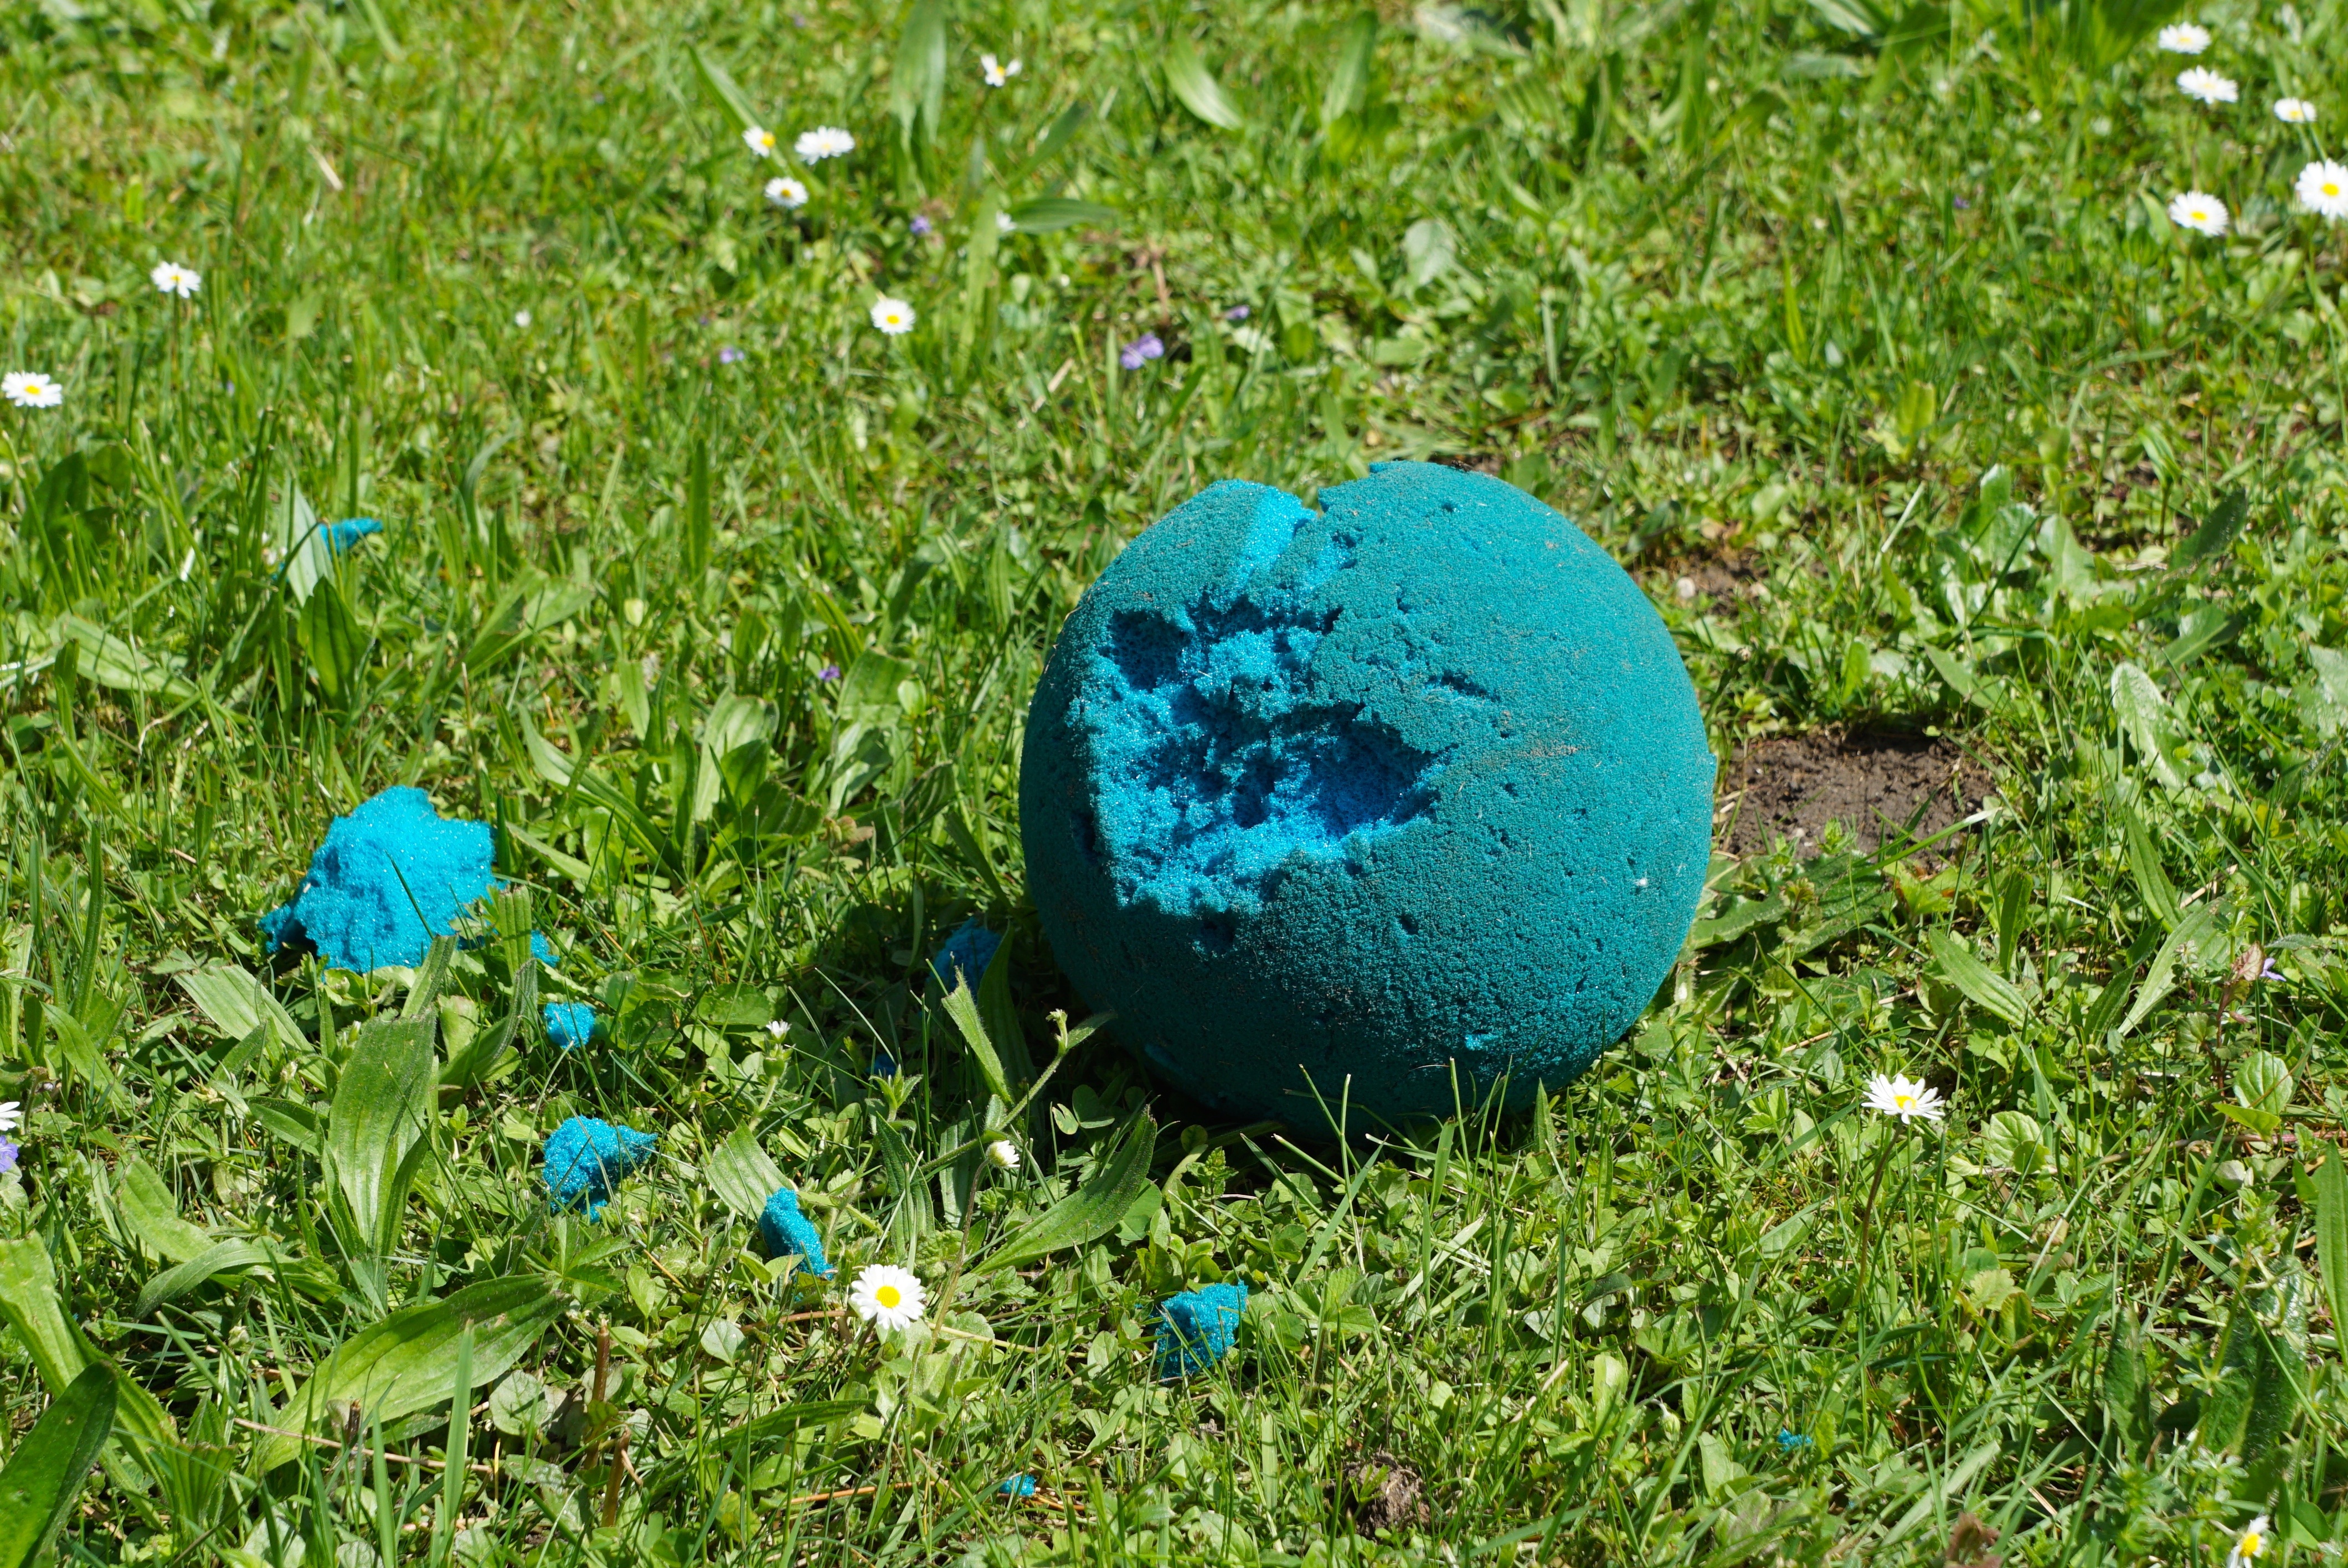
nature, grass, lawn, meadow, flower, green, soil, garden, turquoise, ball, defect, natural environment, foam ball, erupted, spongy